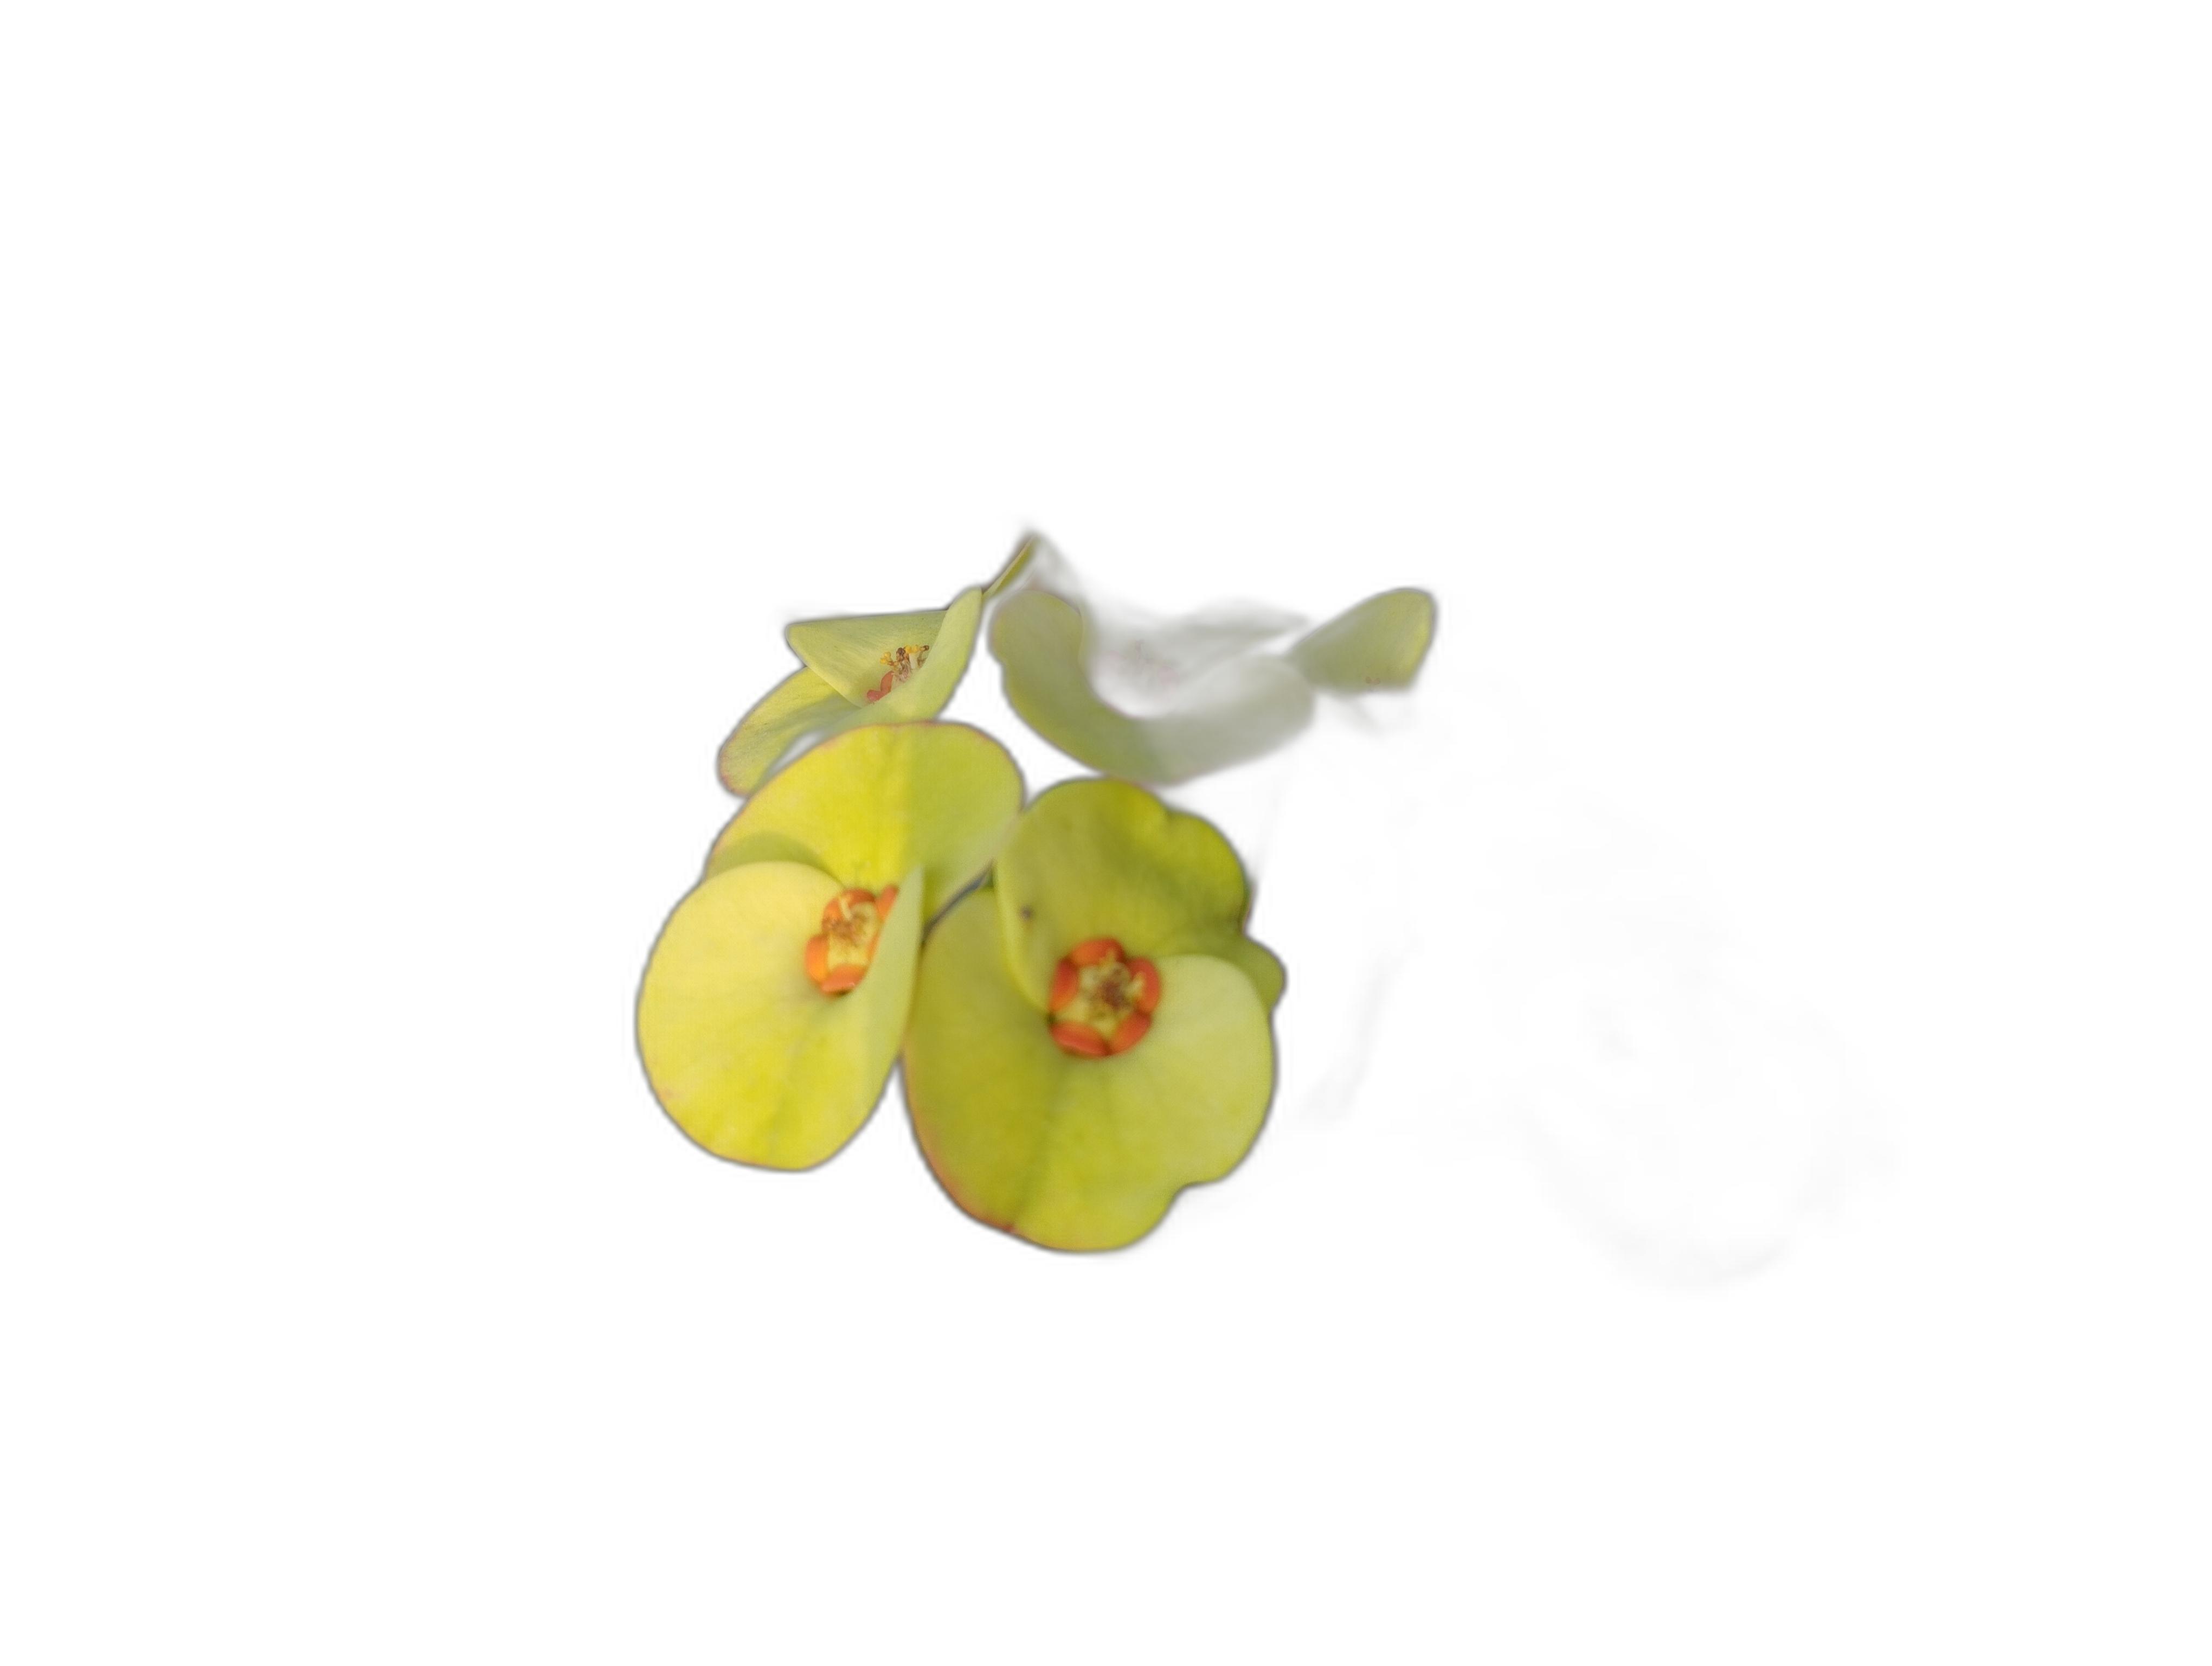
Label: Crown of thorns